Andrew Porter (Civil War general)

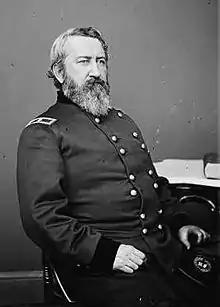

Andrew Porter (July 10, 1820 – January 3, 1872) was an American army officer who was a brigadier general in the Union Army during the American Civil War. He was an important staff officer under George B. McClellan during the 1862 Peninsula Campaign, serving as the Provost Marshal of the Army of the Potomac.